Aytos Point

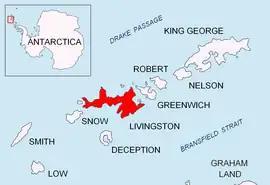
Location of Livingston Island in the South Shetland Islands

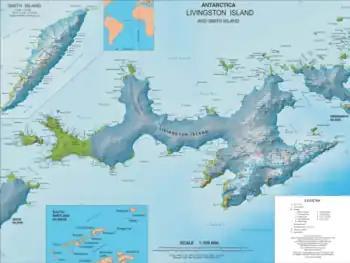
Topographic map of Livingston Island and Smith Island

Aytos Point (Nos Aytos \'nos 'ay-tos\) is a point on the coast of Bransfield Strait, Livingston Island, Antarctica formed by an offshoot of Christoff Cliff. The point was named after the Bulgarian town of Aytos.